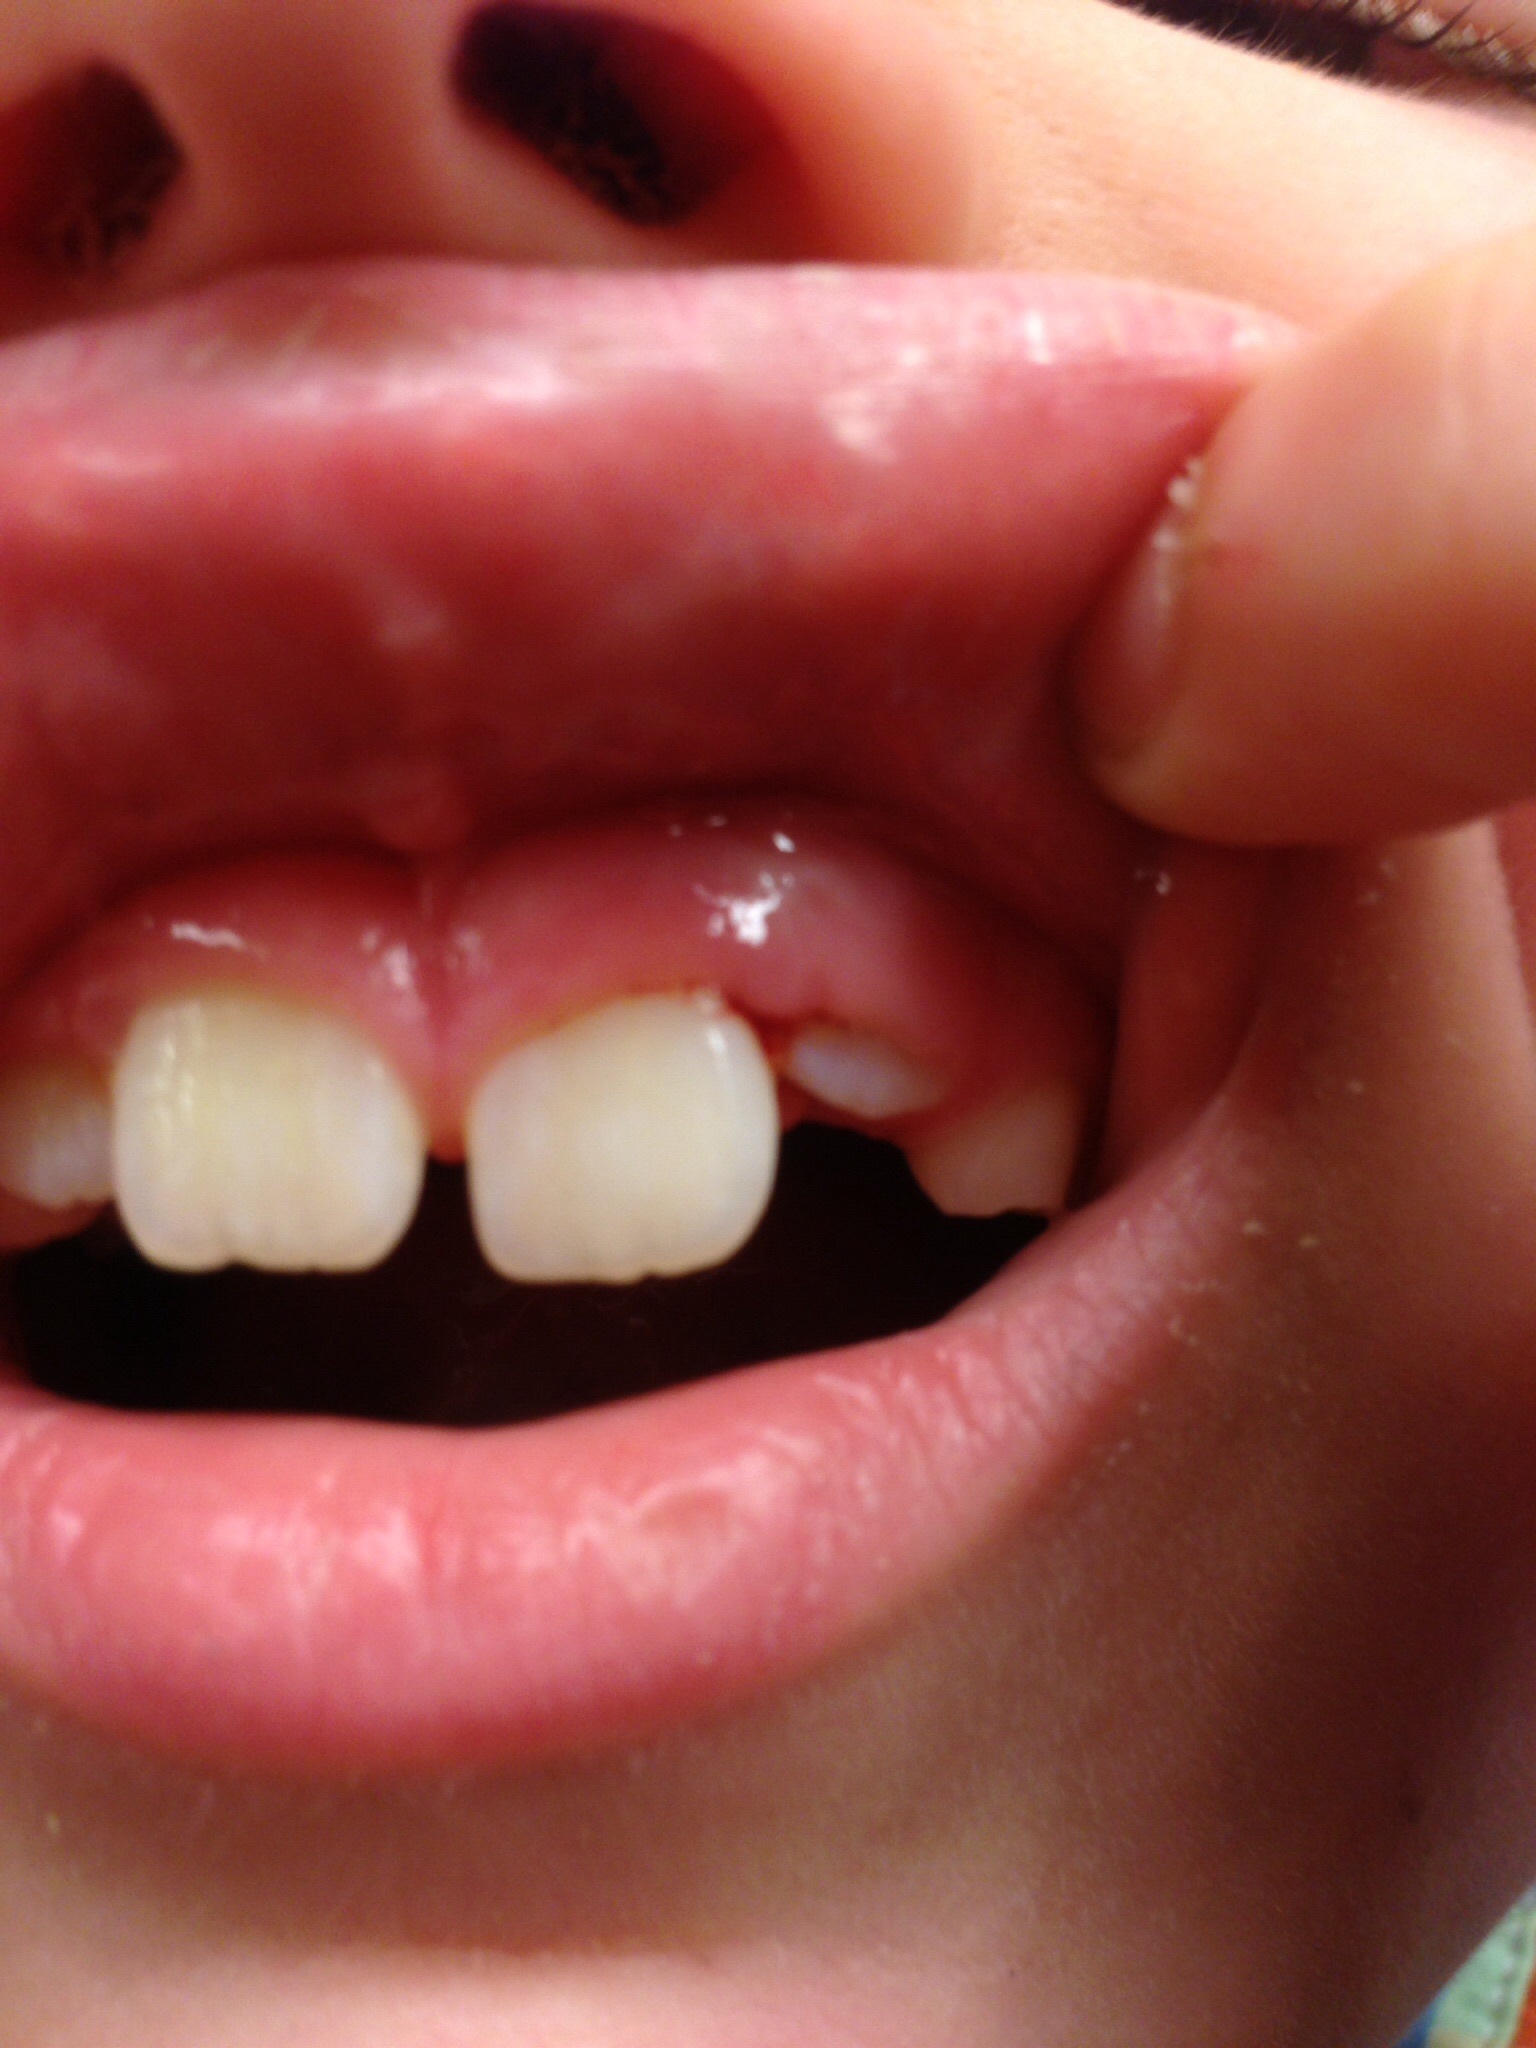
hand, finger, facial expression, lip, smile, mouth, close up, dental, human body, face, nose, tongue, organ, teeth, tooth, jaw